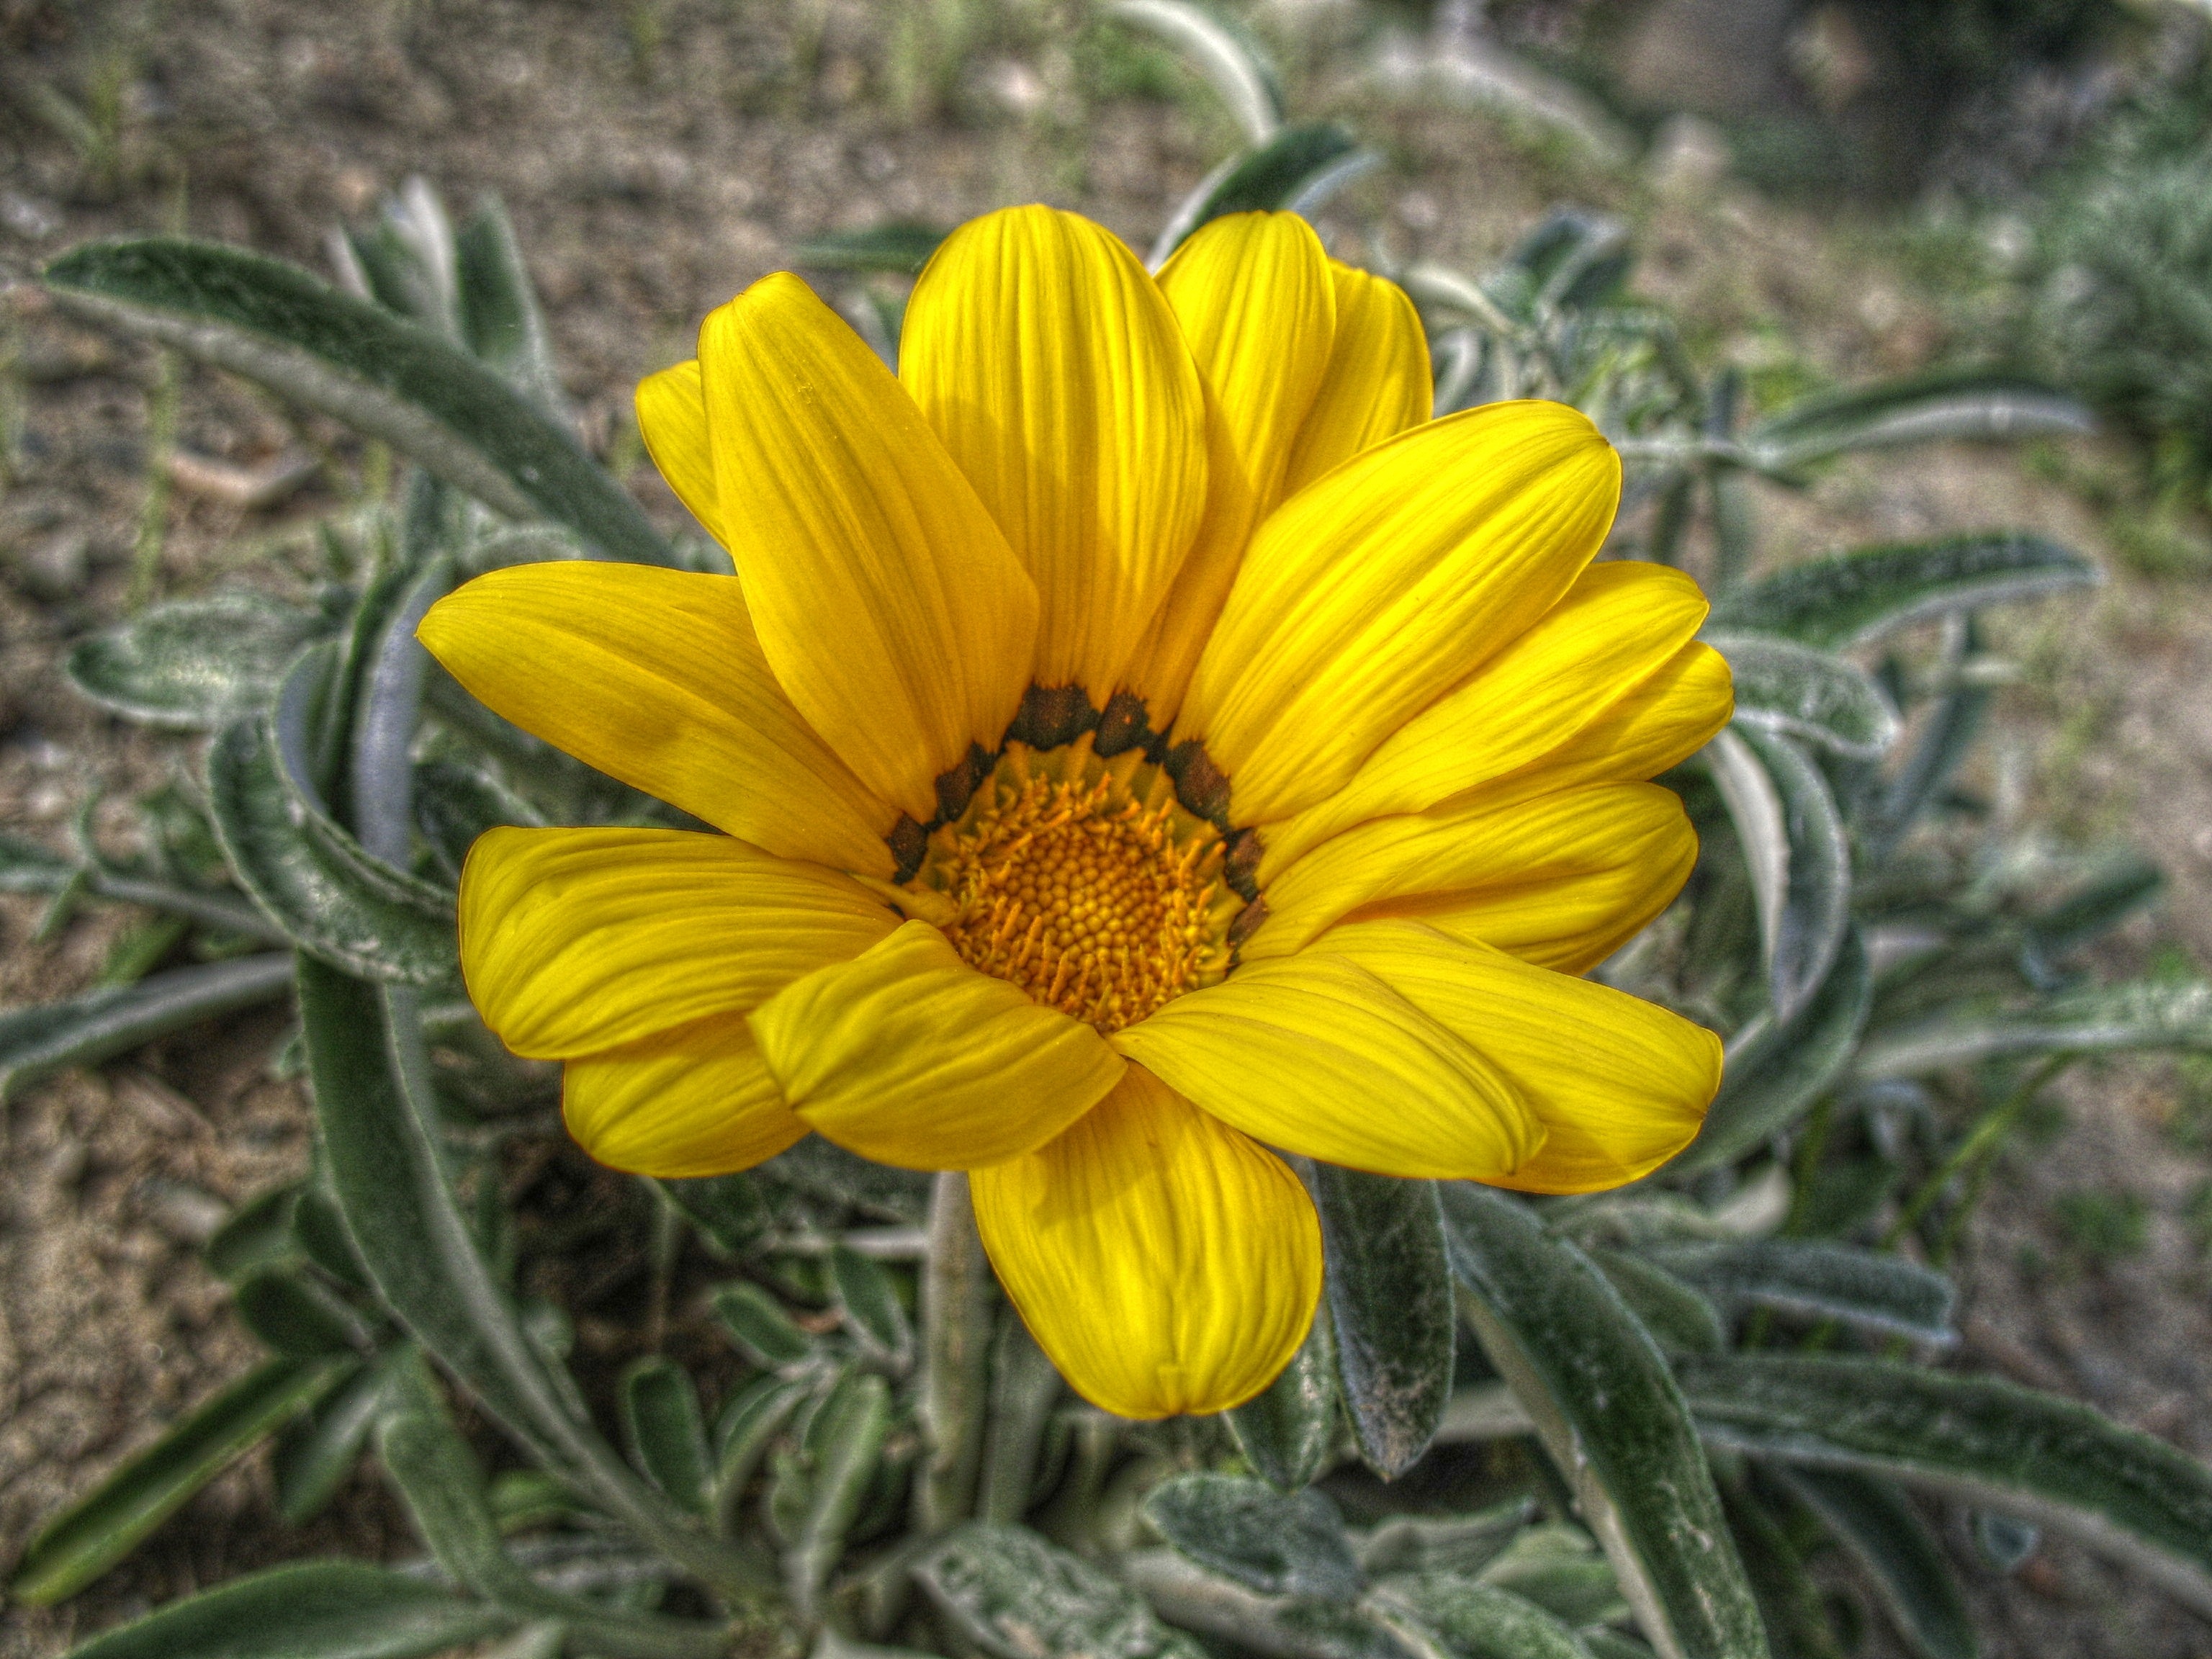
nature, plant, flower, petal, herb, botany, yellow, flora, wildflower, macro photography, flowering plant, daisy family, land plant